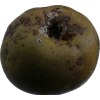
Label: pear